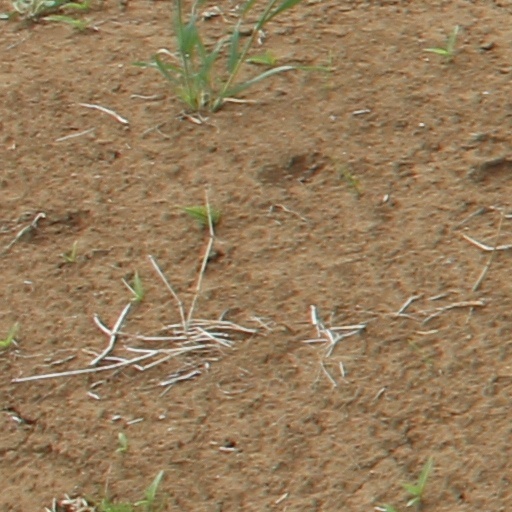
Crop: wheat